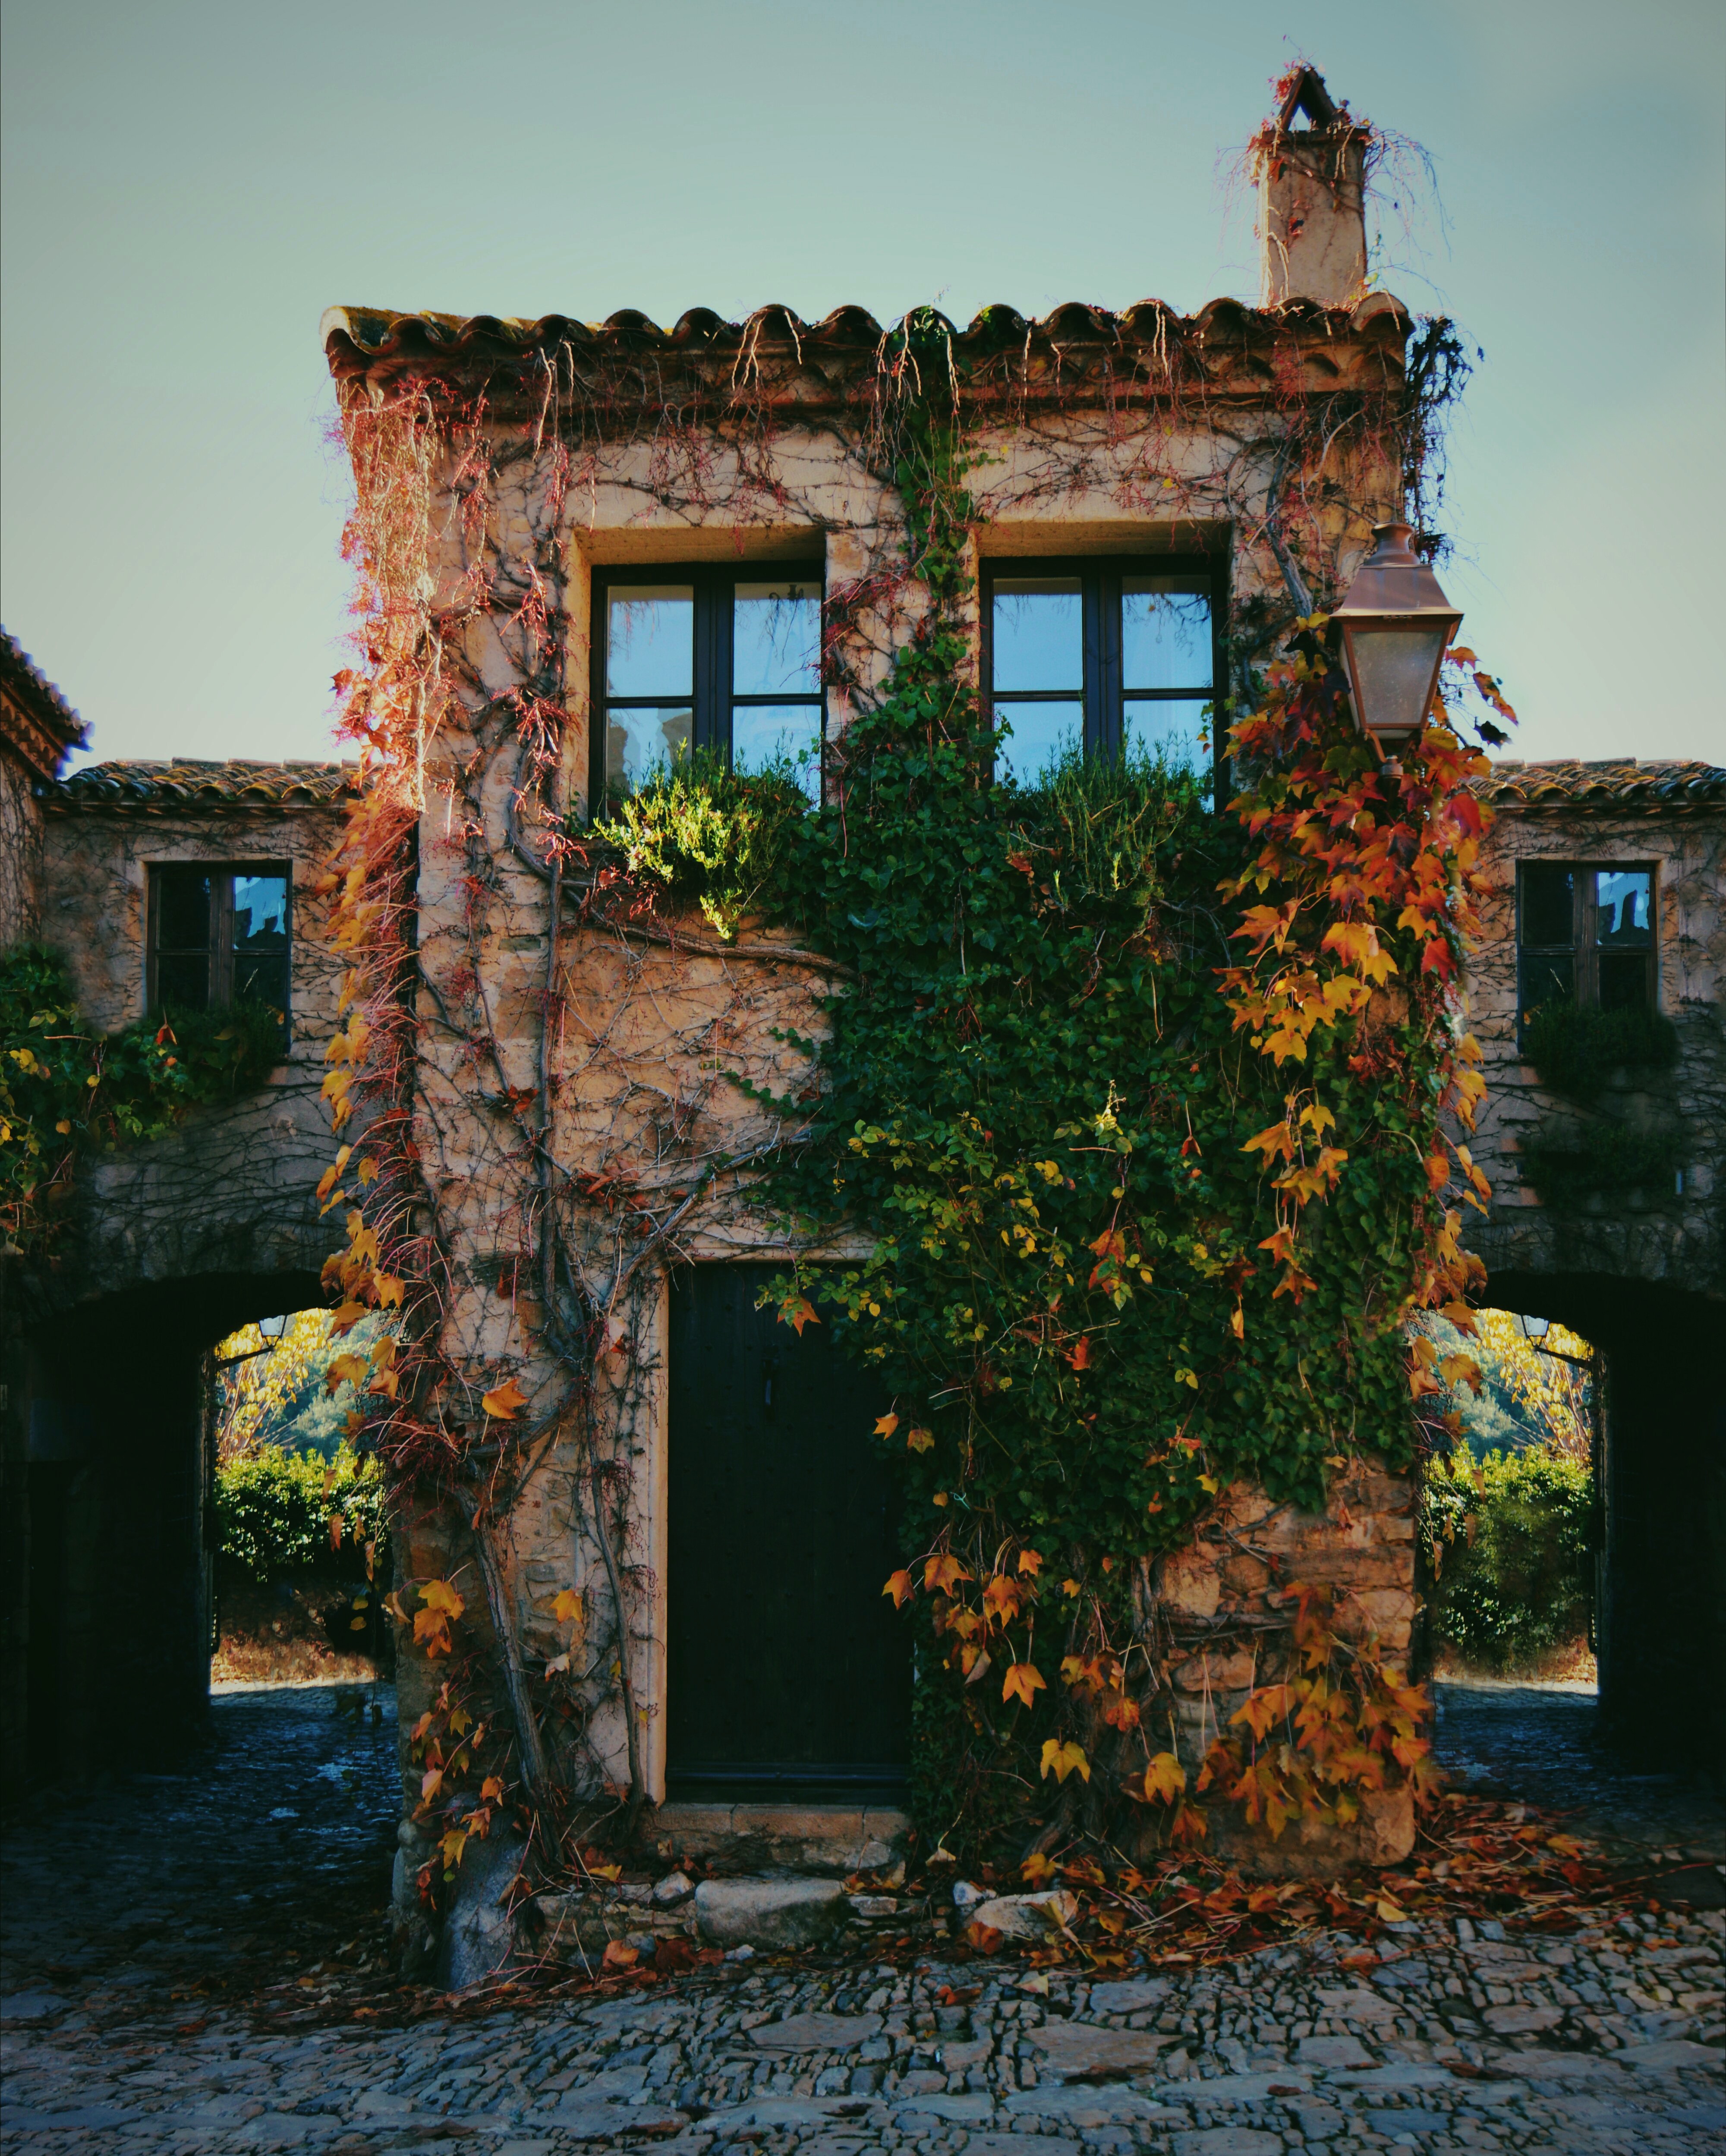
tree, architecture, wood, house, flower, window, home, wall, cottage, color, autumn, facade, season, urban area